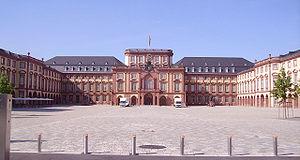
La maison de Wittelsbach est une famille souveraine d'Allemagne occidentale, l'une des plus anciennes et des plus puissantes du Saint-Empire romain germanique. Elle a régné en particulier sur la Bavière et sur le Palatinat, et a donné des souverains au Saint-Empire, à la Suède et à la Grèce.